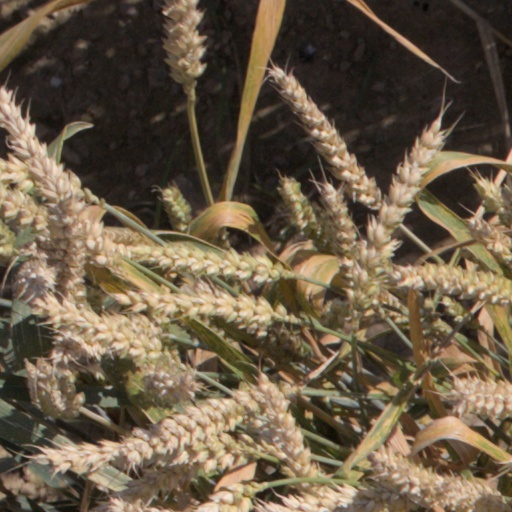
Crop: wheat